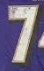
Number: 7